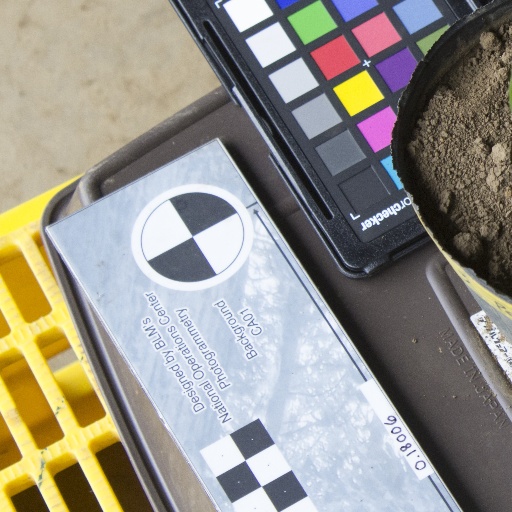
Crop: soybean